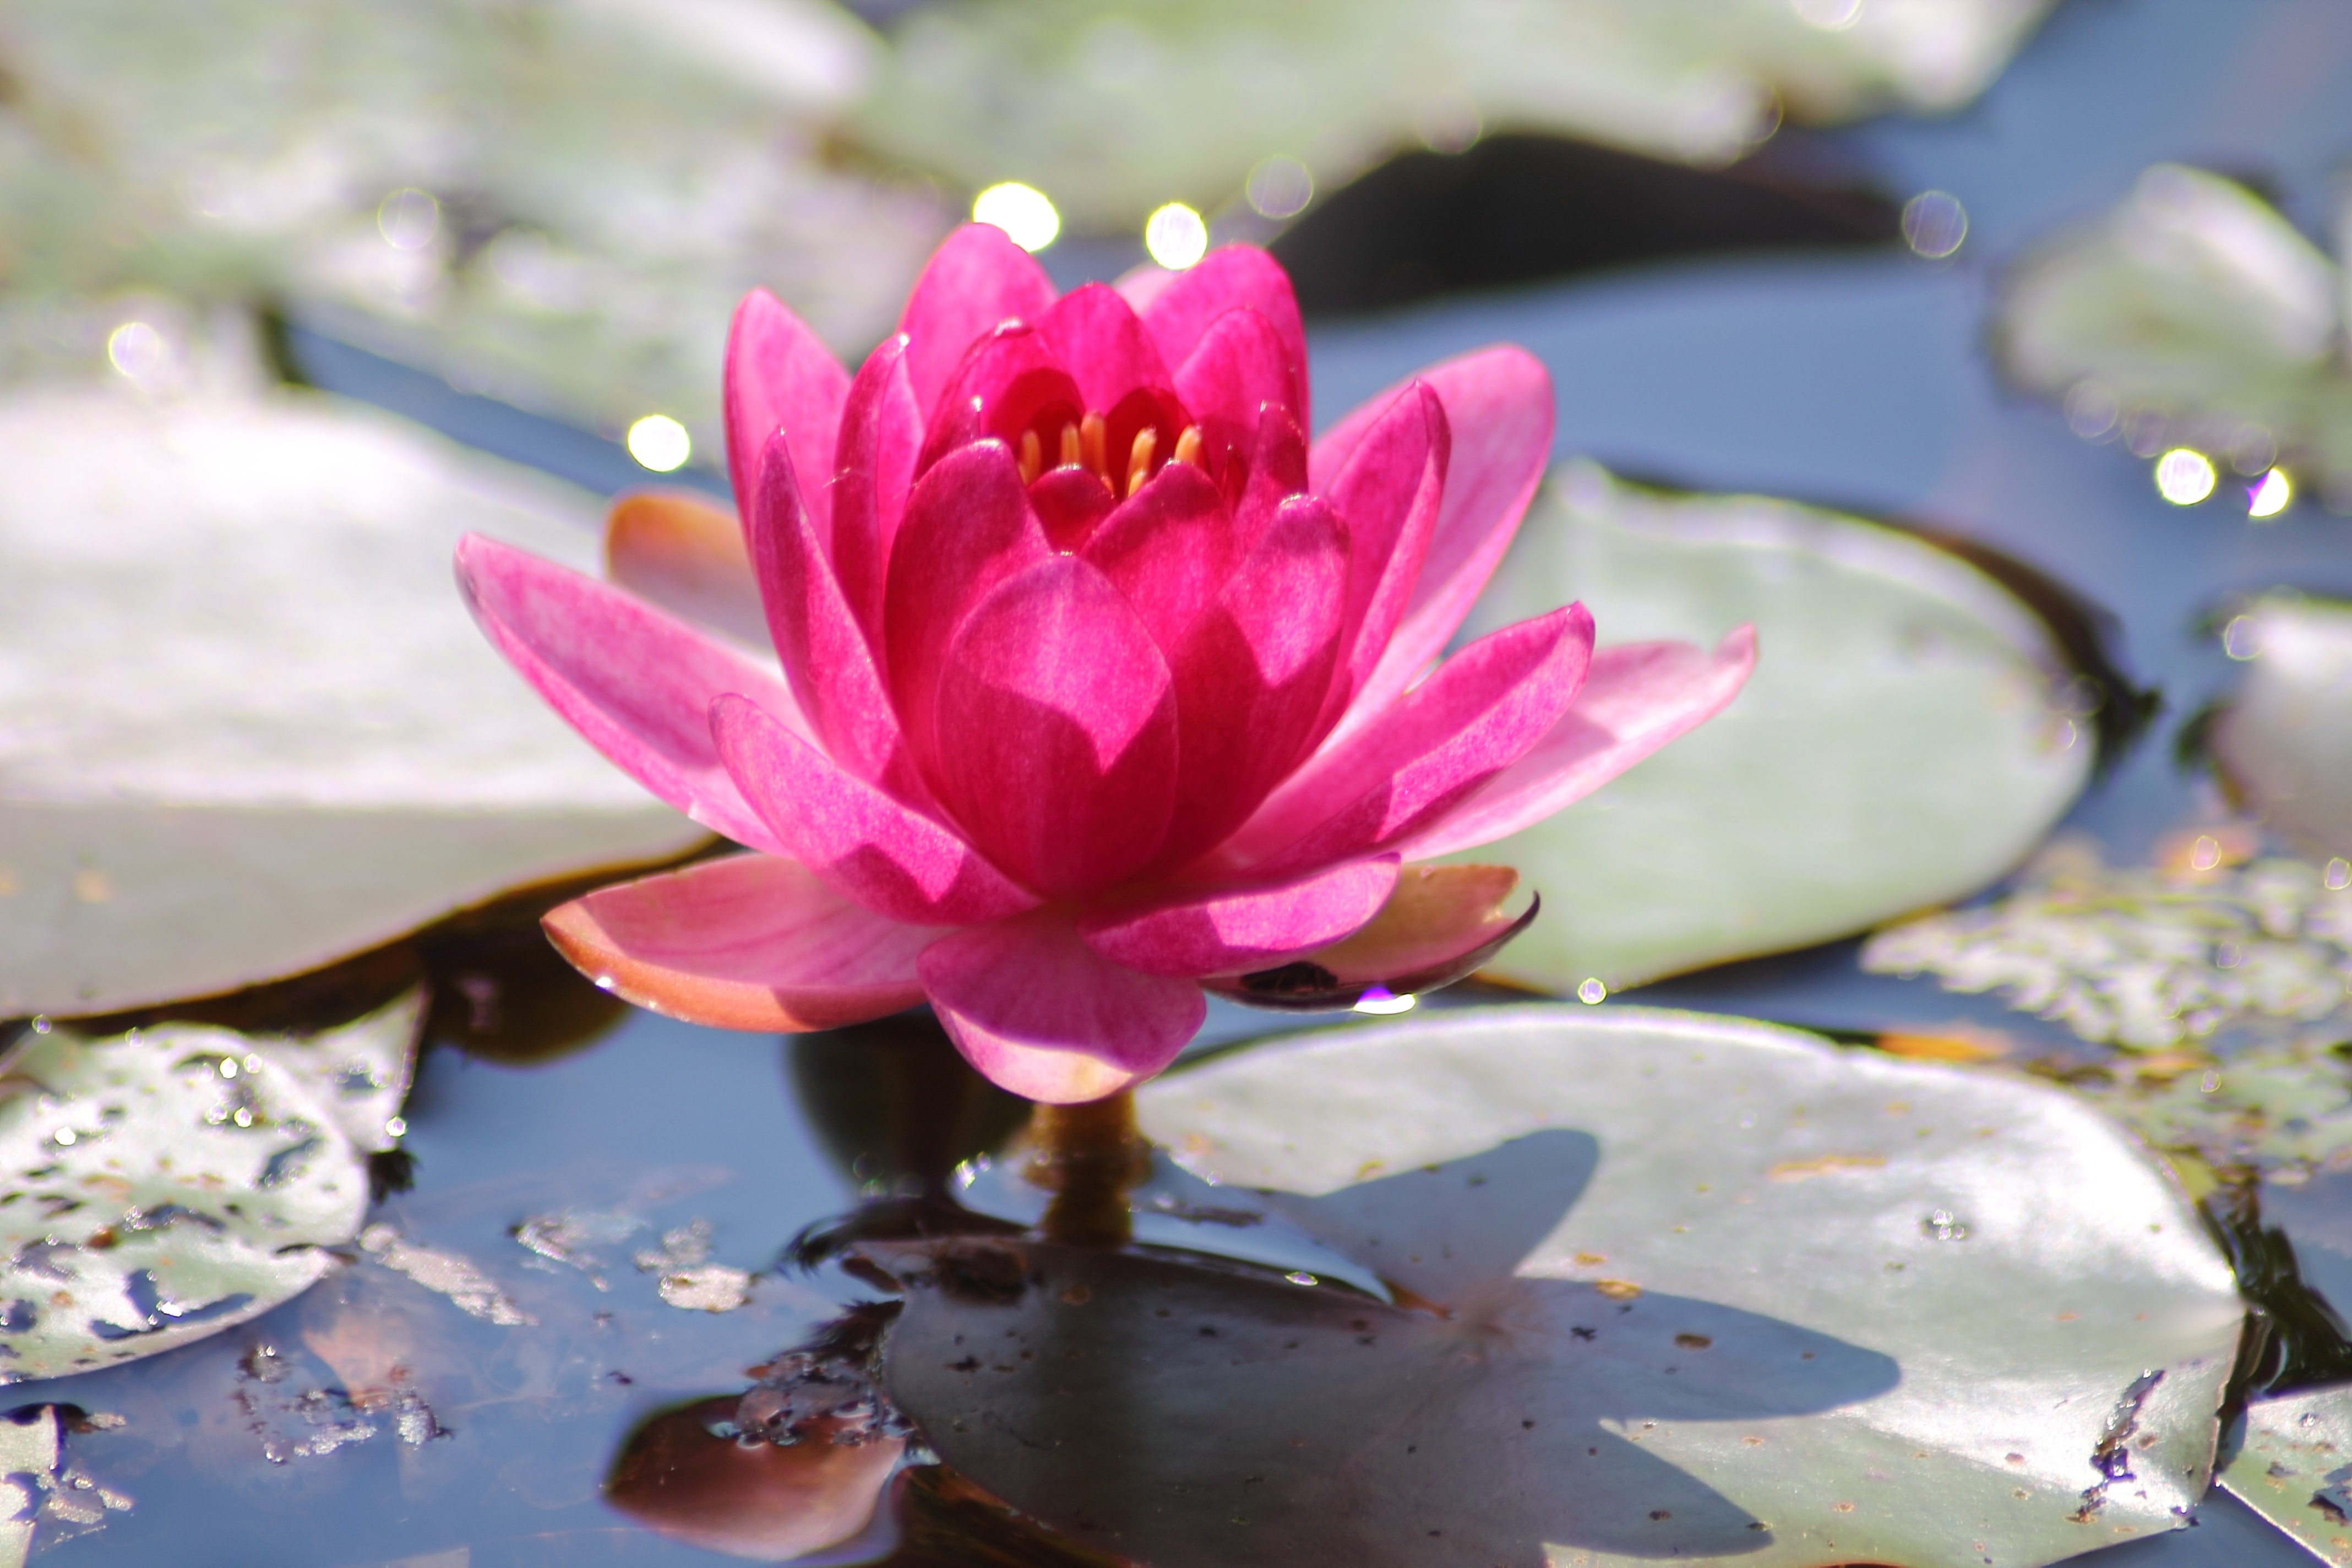
water, nature, blossom, plant, leaf, flower, petal, bloom, lake, pond, spring, color, botany, pink, aquatic plant, flora, water lily, floristry, nuphar, macro photography, flowering plant, pond plant, land plant